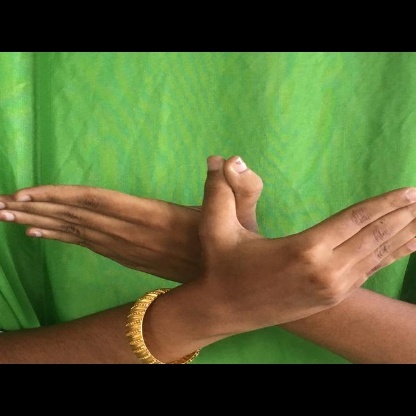
Mudra: Garuda